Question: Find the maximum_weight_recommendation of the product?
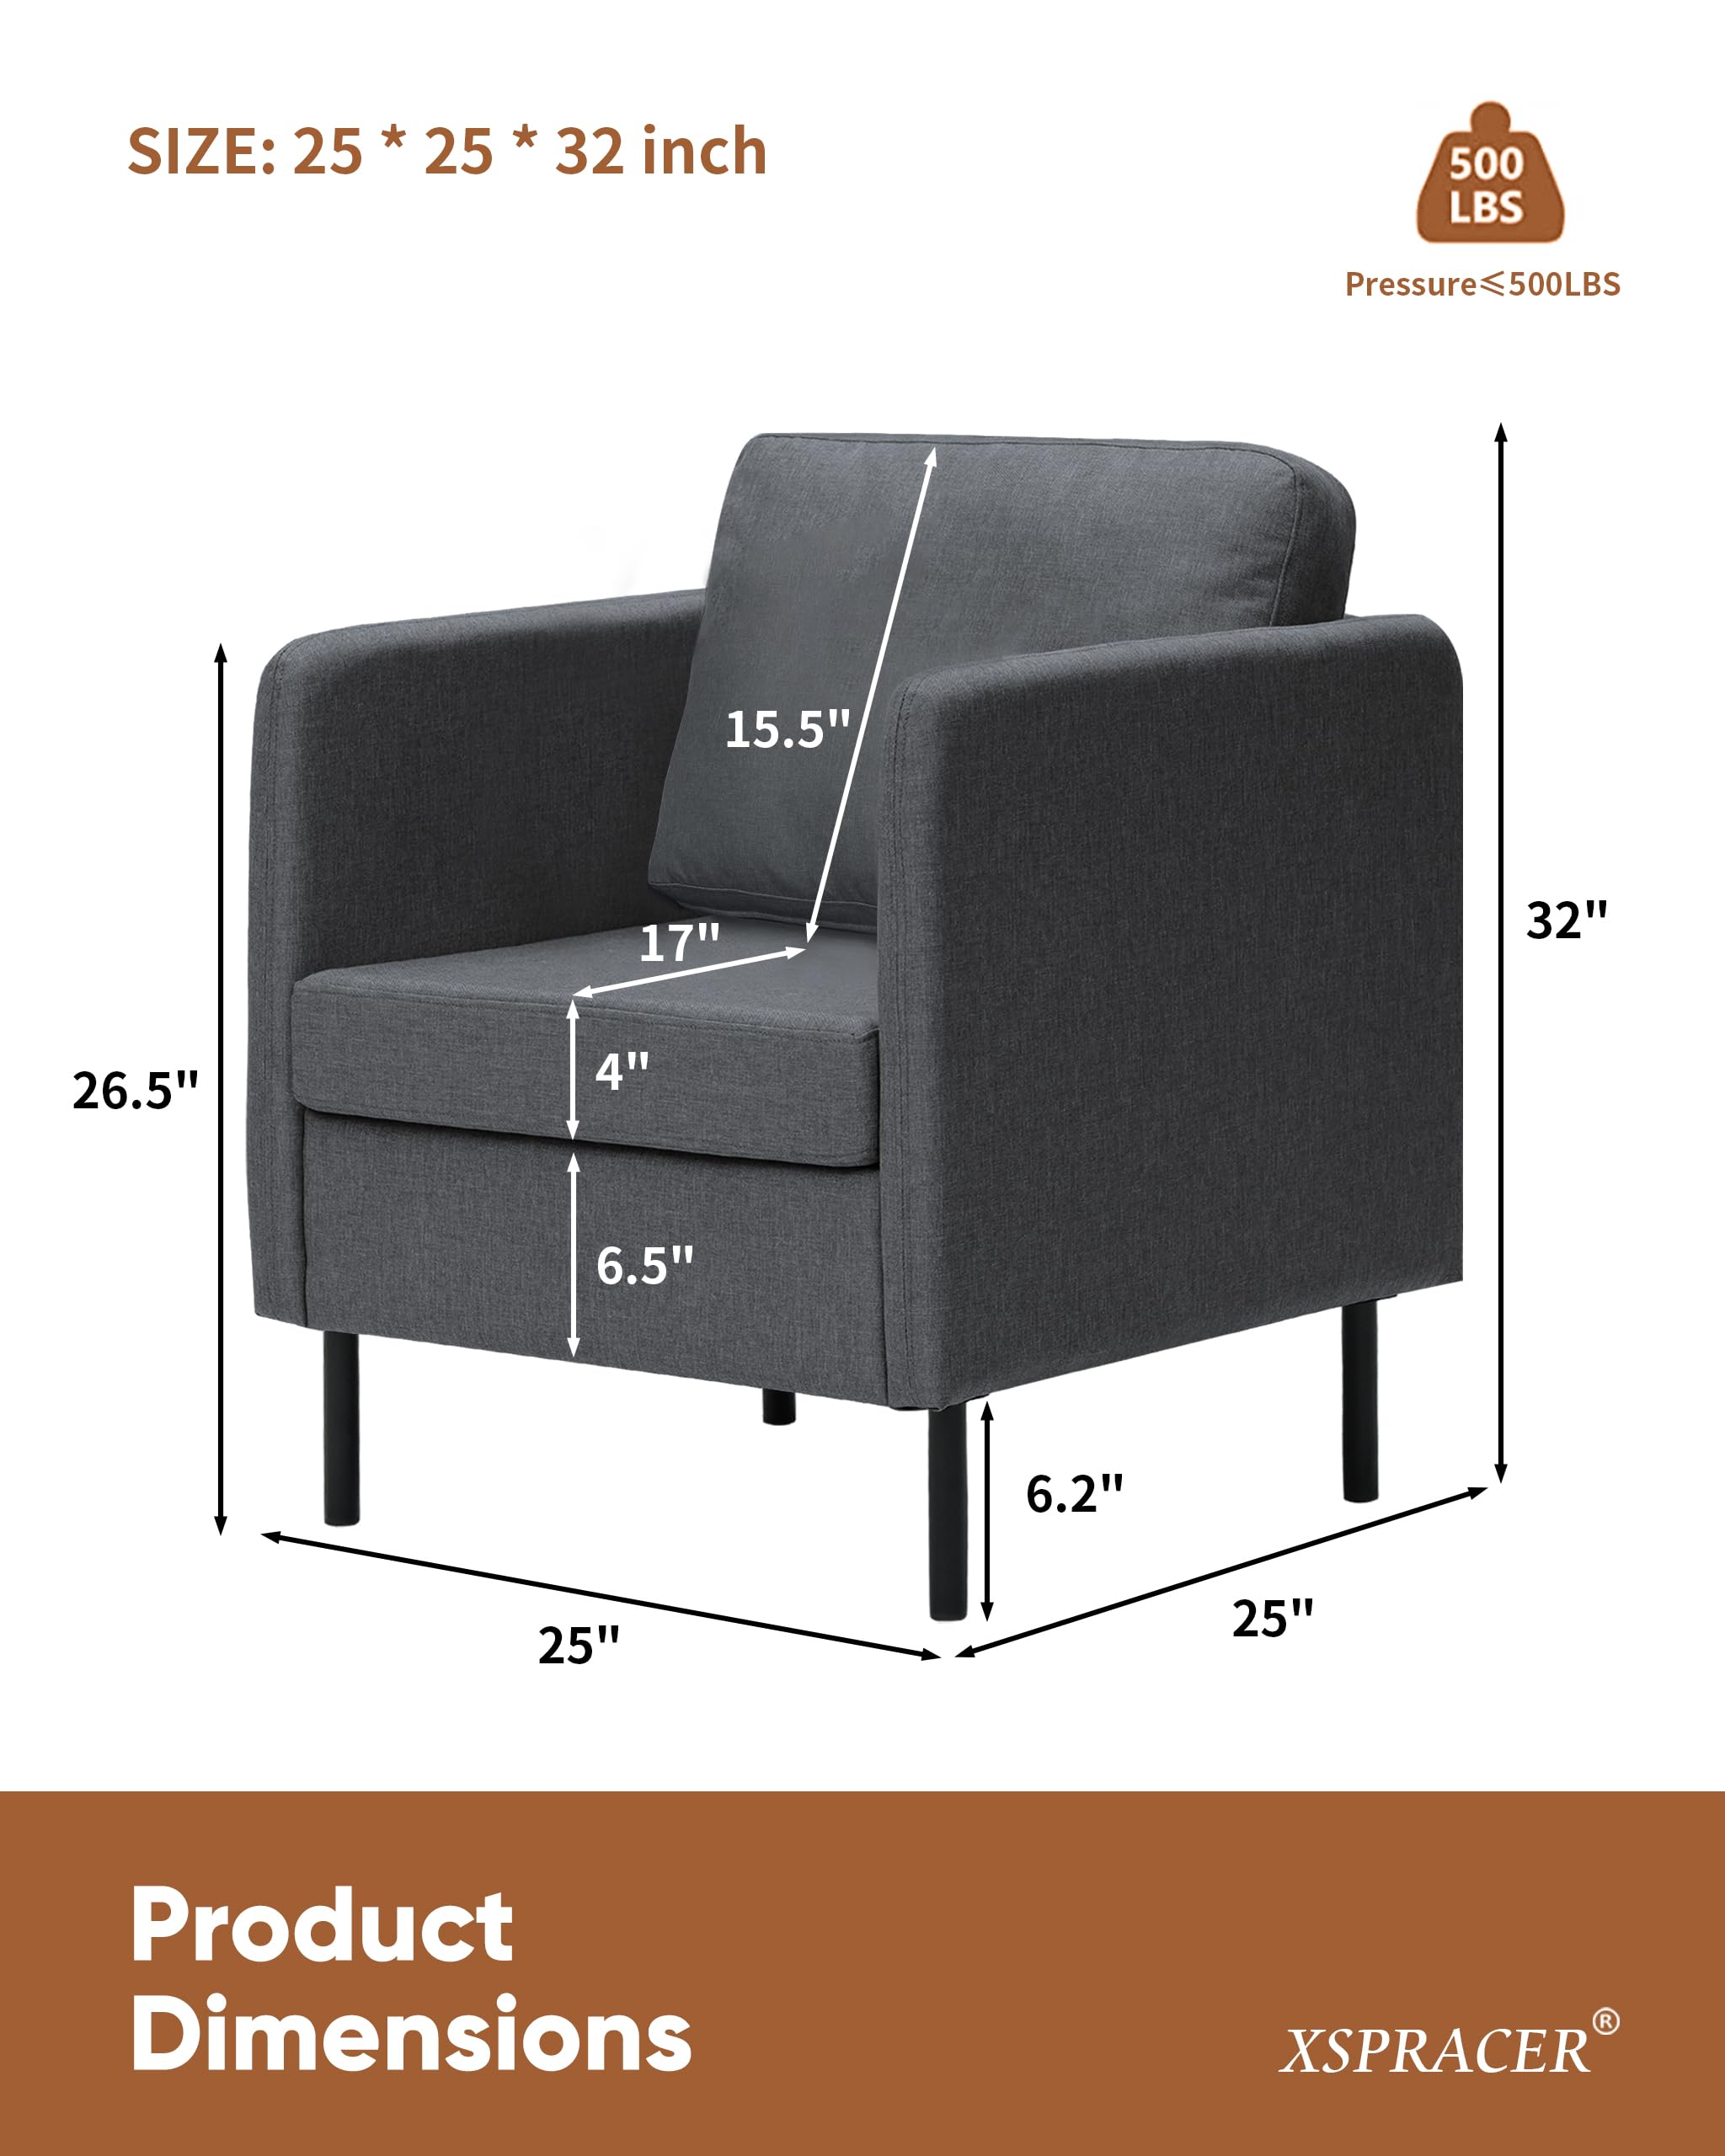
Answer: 500.0 pound